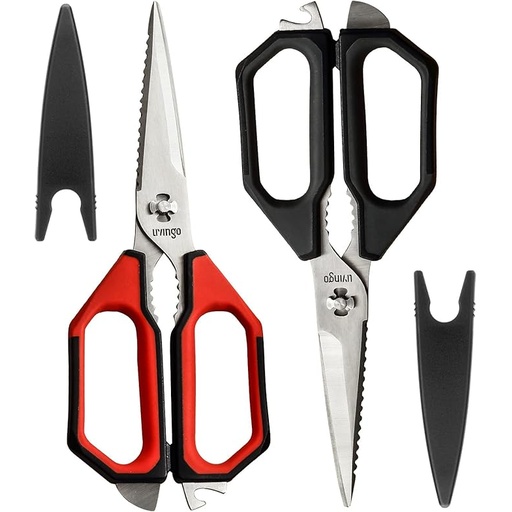
LIVINGO Kitchen Scissors Set All Purpose - Heavy Duty Stainless Steel Come Apart Food Shears for Cutting Meat, Vegetables, Dishwasher safe, 2 Pack, Red Black Multi-Function Handles
About This Multi-Functional Design: These kitchen scissors feature micro-serrated edges for cutting meats and vegetables along with bottle opener tabs and a nut cracker between the handles for multiple uses. PRECISE CUTTING: The scissors blades are precision crafted to ensure clean, smooth cuts through a variety of foods and materials around the kitchen or household. Easy to Detach and Clean: The scissors come apart for easy cleaning in the dishwasher. While dishwasher safe for simple cleaning, hand washing is recommended for these high quality scissors to maintain their sharpness and prevent rusting. Non-Slip Handles: Featuring anti-slip rubberized handles with toothed grips between for a sure hold while cutting or cracking nuts to prevent slippage for safe use. Multipurpose Use: This pack includes two pairs of the versatile all-purpose kitchen scissors so one can be kept near the cooking area and one by the sink for easy access and cleaning throughout food prep. Overview Color : Black / Red Material : Stainless Steel Brand : LIVINGO Blade Material : Stainless Steel Product Dimensions : 9.25"L x 3.54"W
Brand: LIVINGO
Category: Home & Garden > Kitchen & Dining > Kitchen Tools & Utensils > Kitchen Shears